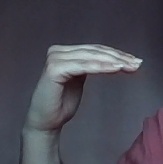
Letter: haa